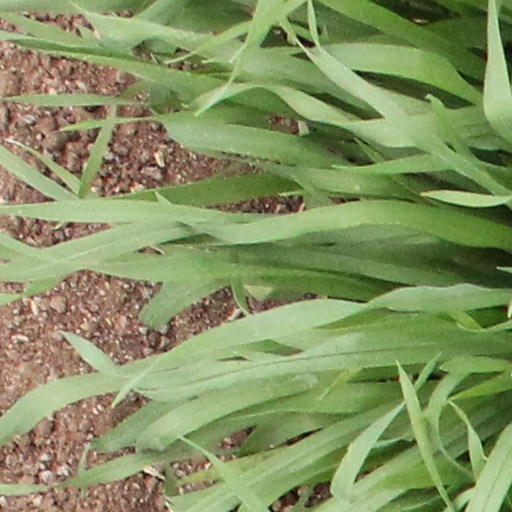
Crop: wheat